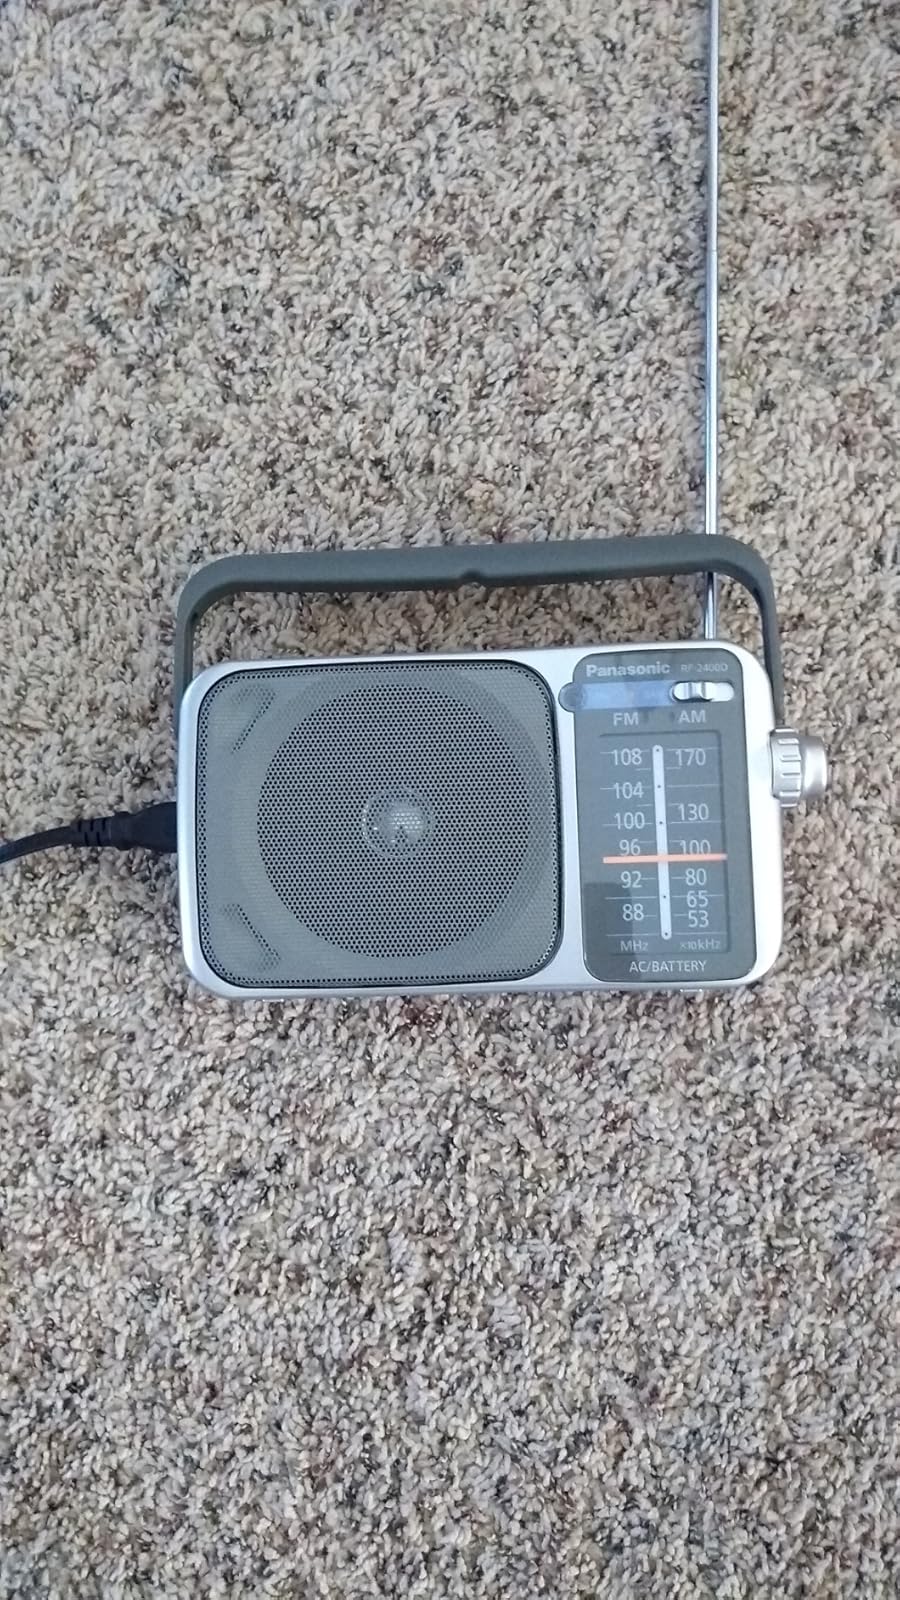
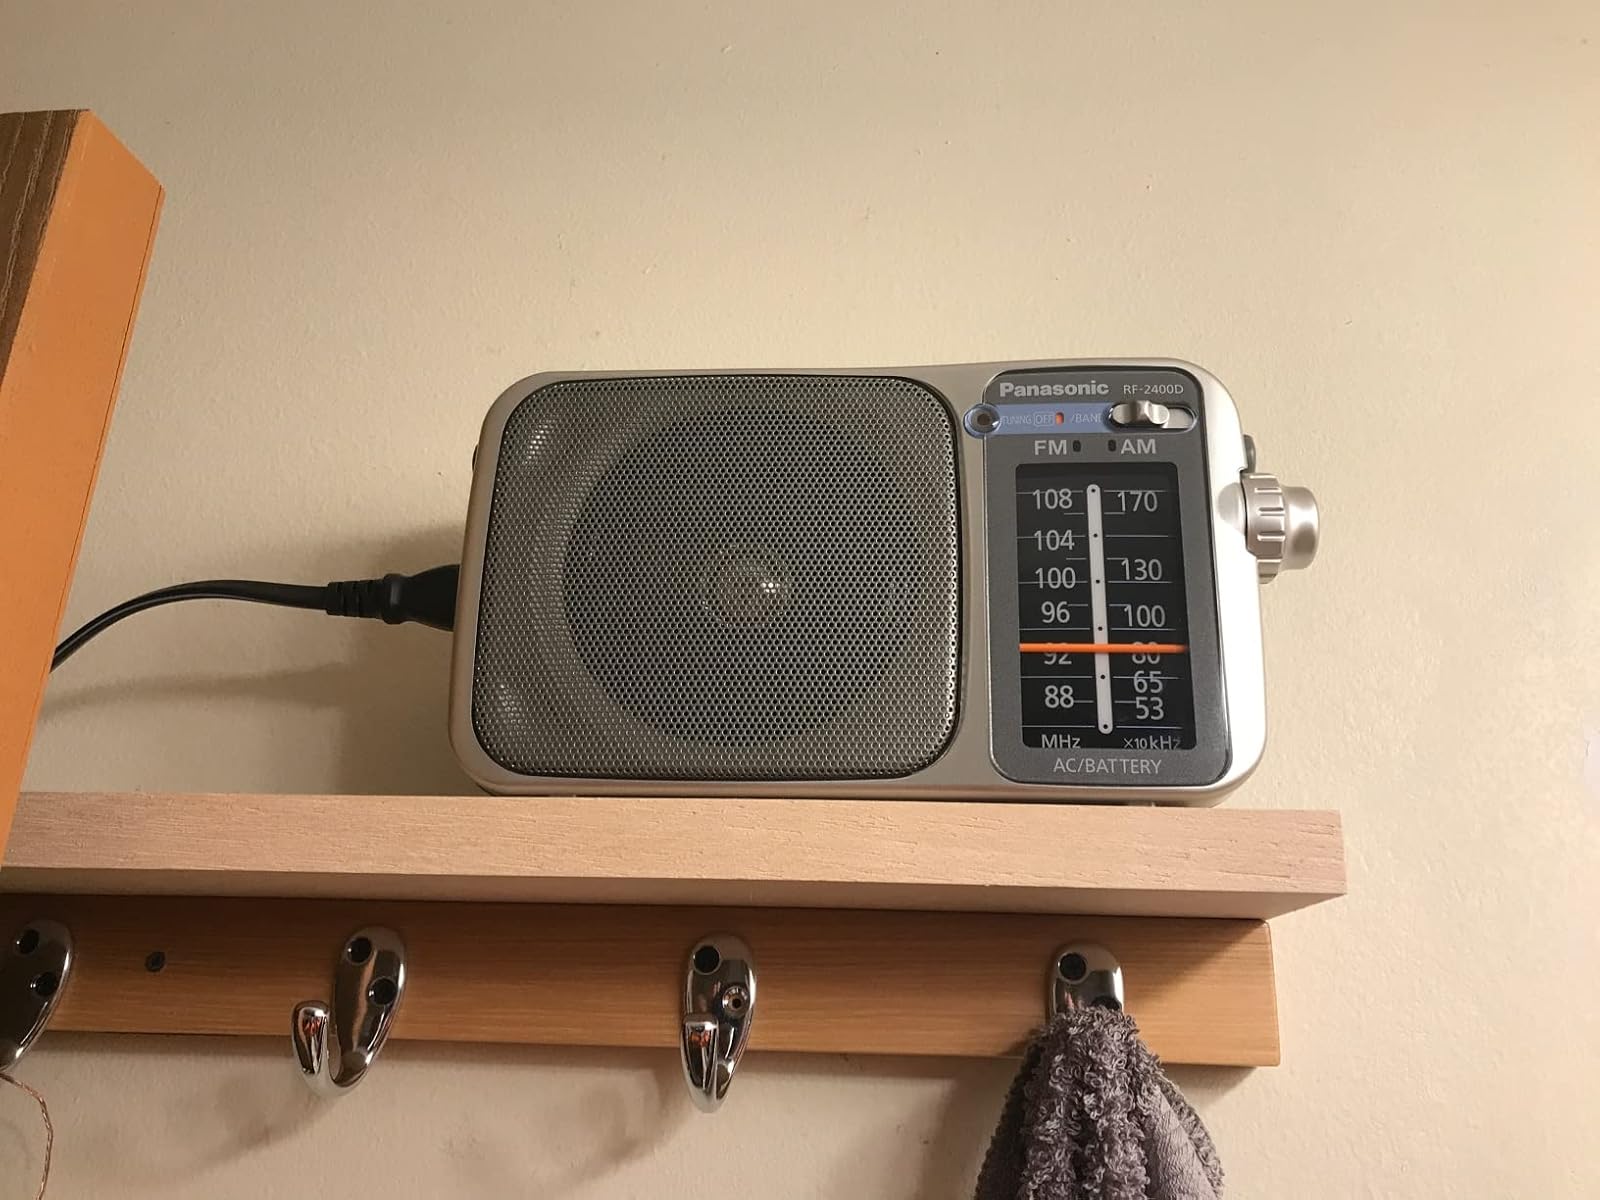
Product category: radio
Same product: yes